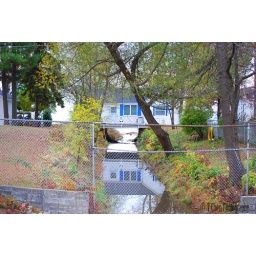
house over a river